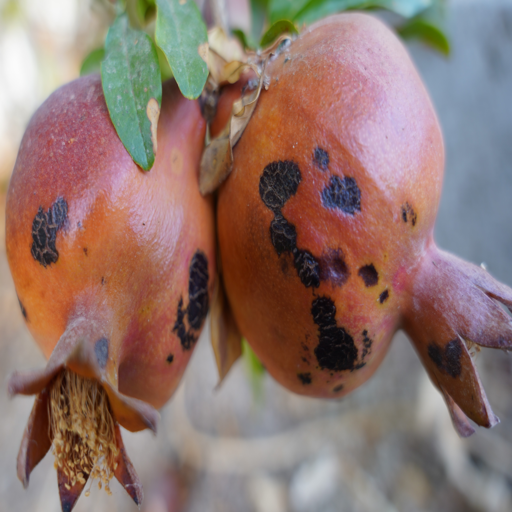
Label: Colletotrichum spp